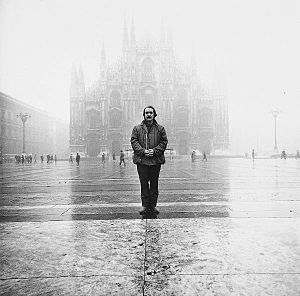
Jean Tinguely
Jean Tinguely var en schweizisk maler og billedhugger. Han er bedst kendt for sine skulpturelle maskinlignende værker, som enten er mobiler eller sammenkoblinger, som gør næsten ingenting eller ødelægger sig selv. Kunsten opleves som en satire over den massive overproduktion af materielle goder i vores industrielle samfund.